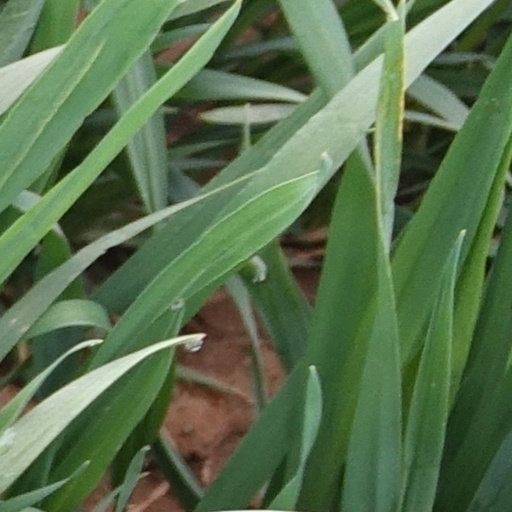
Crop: wheat